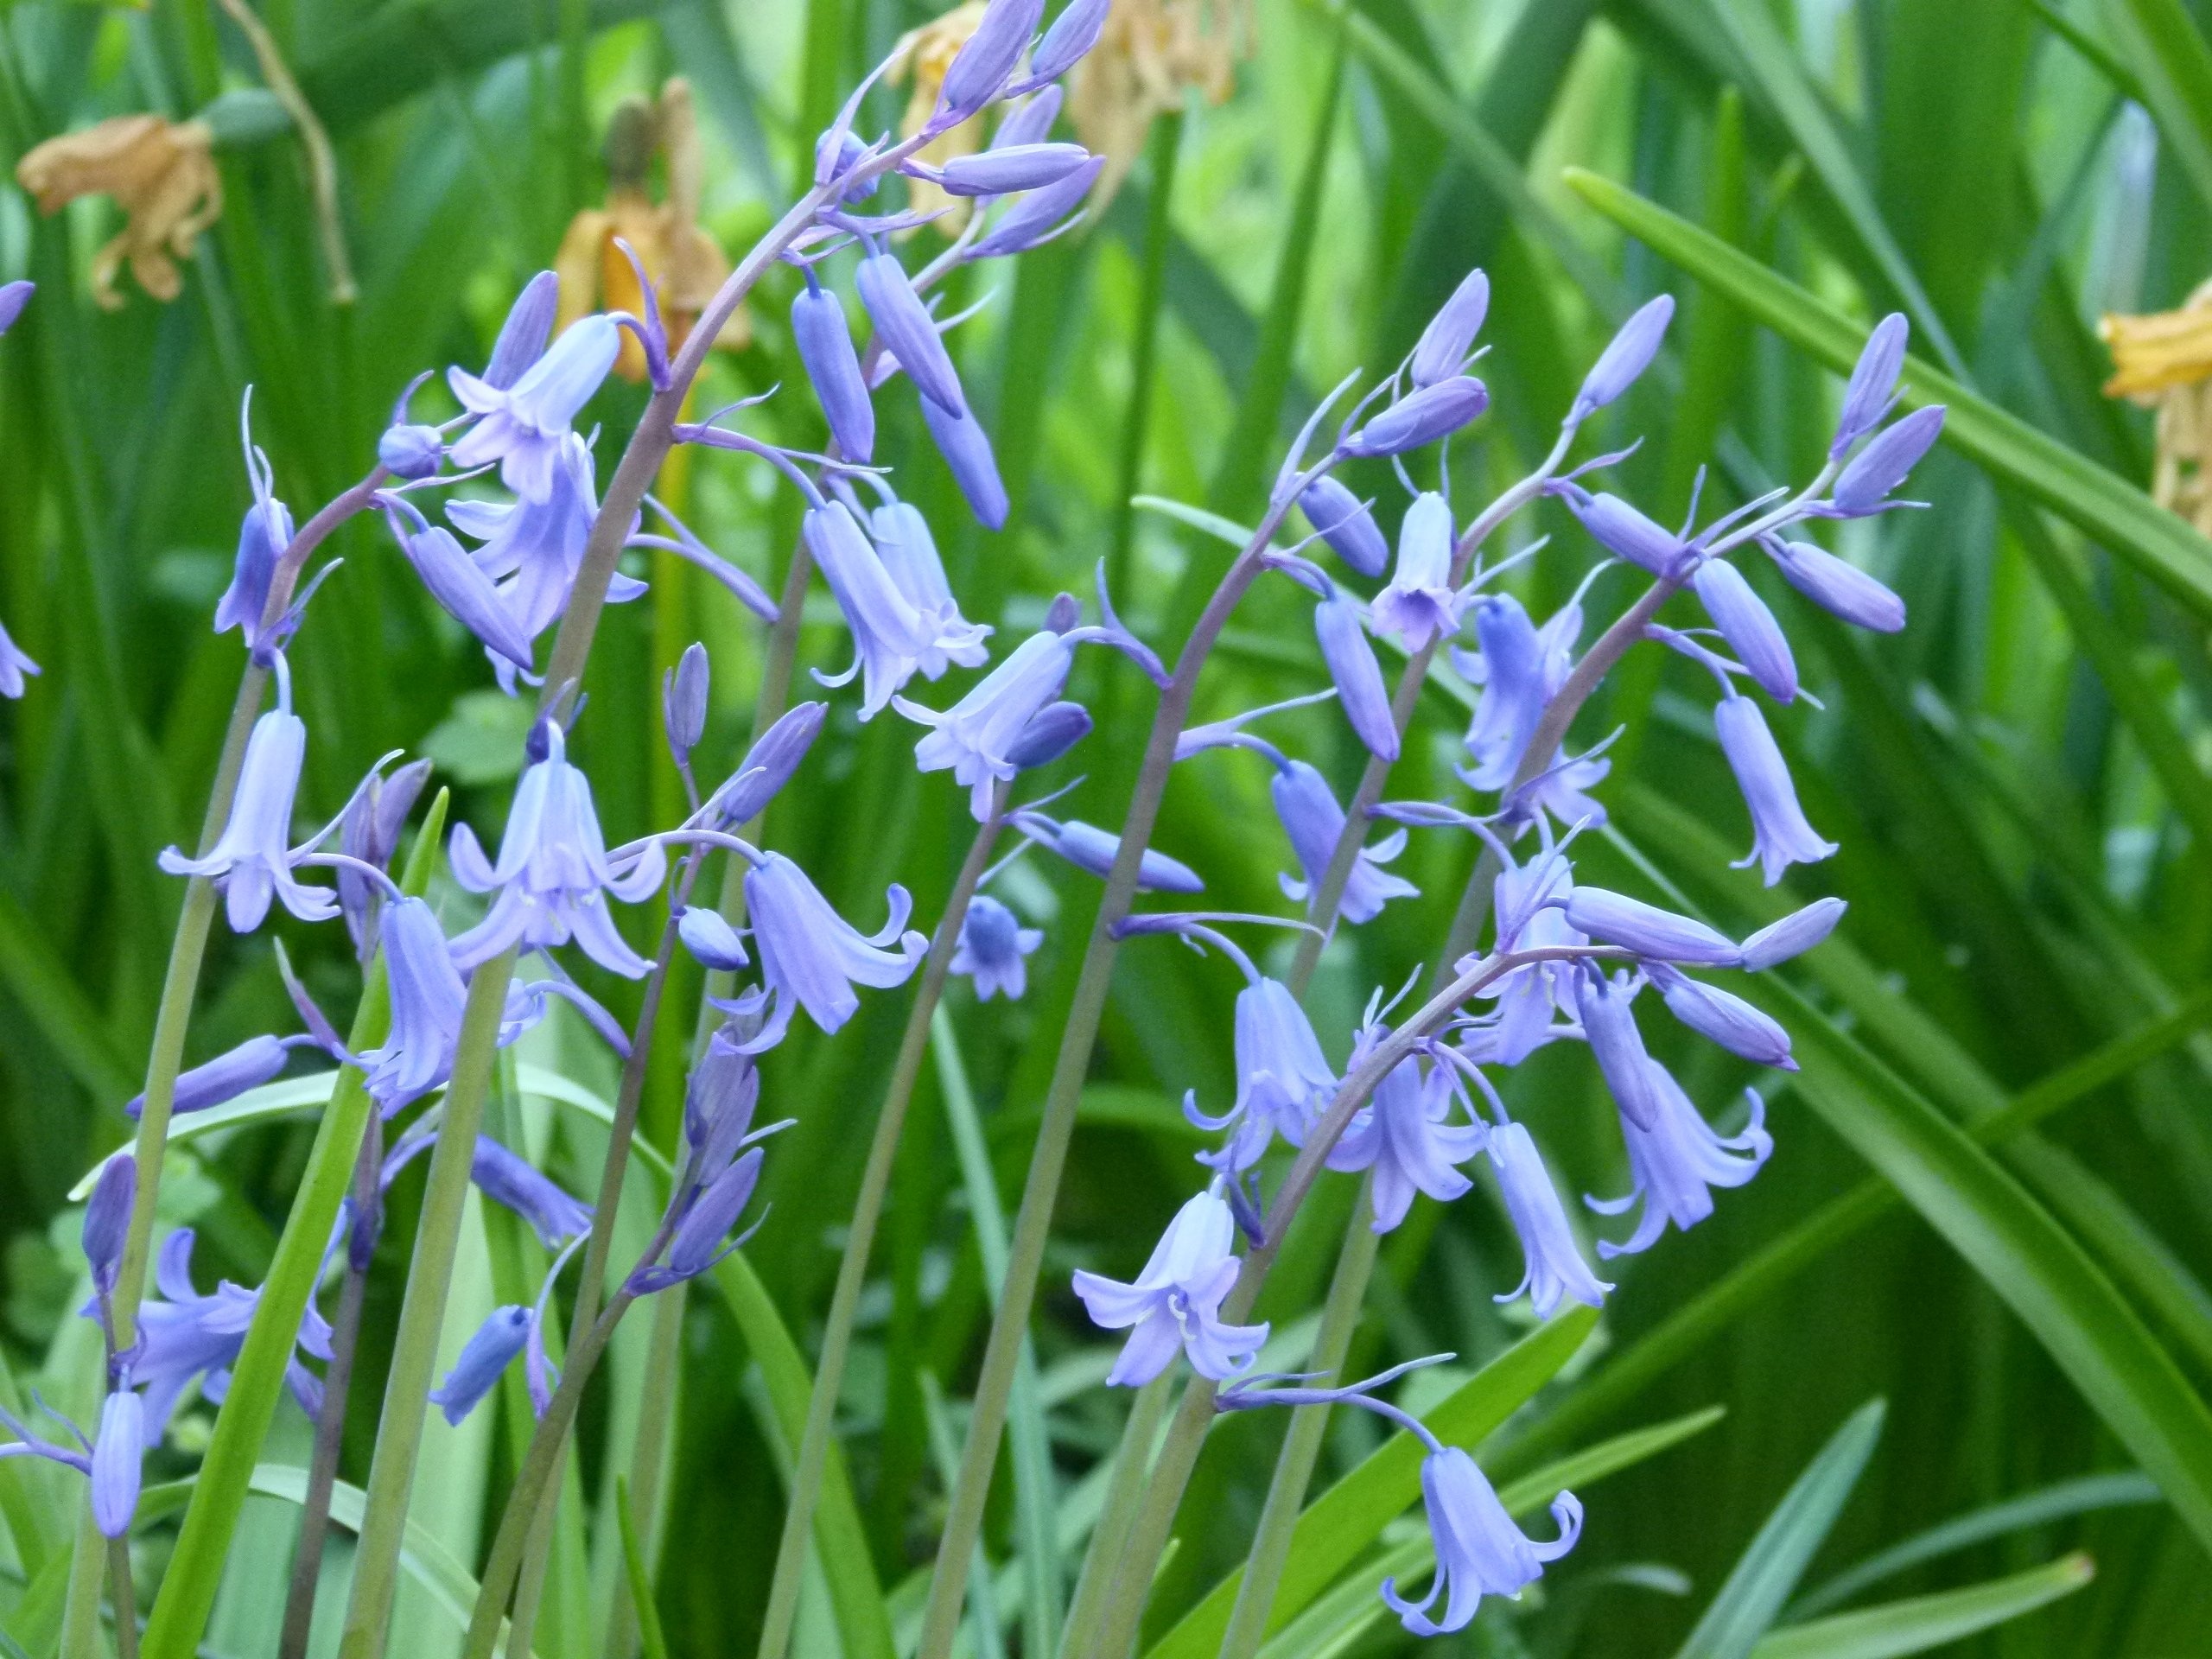
nature, forest, plant, countryside, flower, spring, herb, botany, blue, colorful, wild flowers, woods, vivid, woodland, hyacinth, scilla, bluebells, flowering plant, iris versicolor, land plant, english lavender, dactylorhiza praetermissa, india hyacinth